Bill Falkner

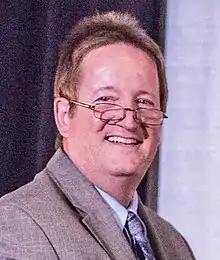
Falkner in 2017

William H. Falkner III is an American politician. He is a member of the Missouri House of Representatives from the 10th District, serving since 2019. He is a member of the Republican party and former mayor of St. Joseph, Missouri.